United States Army Air Assault School

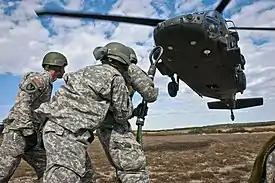
Students brace against the rotor-wash of a UH-60 Black Hawk as they prepare to attach a sling load during one of the practical exercises.

Soldiers are given two tests: a written test of 50 multiple-choice questions and a test of 10 of 16 hand-and-arm signals. Students must get at least 70% of the questions and seven of the signals right to pass and advance to the Sling Load Phase. They are allowed one retest per exam.